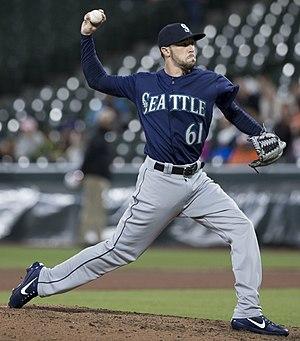
Casey Lee Lawrence est un lanceur droitier des Mariners de Seattle de la Ligue majeure de baseball.